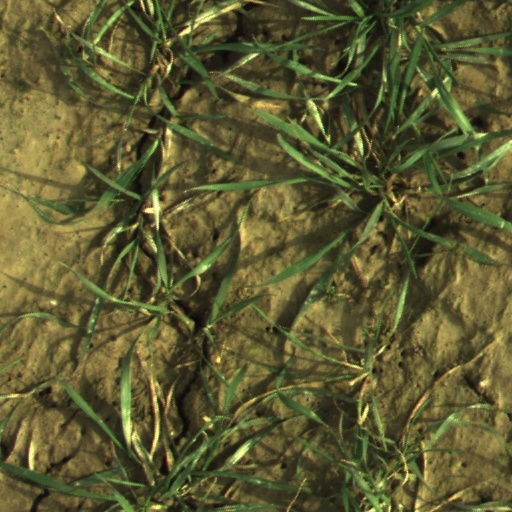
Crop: wheat